Mohamed Kamara (footballer, born 1999)

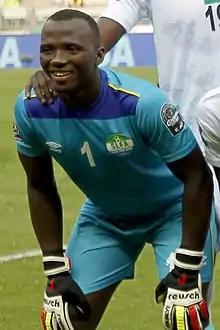
Kamara with Sierra Leone at the 2021 Africa Cup of Nations

Mohamed Nbalie Kamara (born 29 May 1999) is a Sierra Leonean professional footballer who plays as a goalkeeper for Horoya and the Sierra Leone national team. He received attention for his performance against Algeria in Sierra Leone's opening 2021 Africa Cup of Nations match, being named Man of the Match after holding the defending champions to a 0–0 draw.